Camilla (mythology)

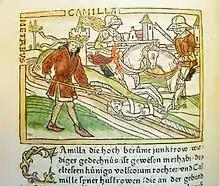
Camilla and Metabus flee into exile, from a book printed at Ulm c.1474

In Virgil's "Aeneid", Camilla of the Volsci is a warrior who fights against the Trojans during the war in Latium. She stars in Book 11, where she leads a battle against the Trojans and is eventually killed. Camilla is the daughter of King Metabus and Queen Casmilla.